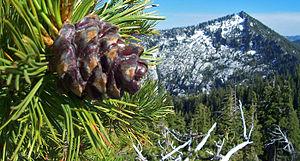
Les monts Klamath sont une chaîne de montagnes située dans le Nord-Ouest de la Californie et dans le Sud-Ouest de l'Oregon, dont le plus haut sommet est le mont Eddy dans le comté de Trinity, en Californie. La chaîne présente une géologie variée et un climat caractérisé par des hivers froids accompagnés de nombreuses chutes de neige, et des étés chauds aux précipitations limitées. Les monts Siskiyou sont le massif le plus septentrional de la chaîne.